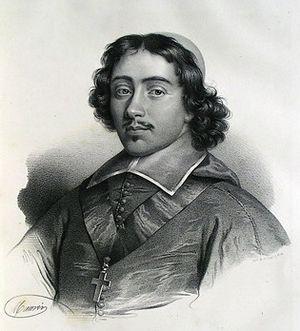
Jean-François Paul de Gondi, cardinal de Retz [ʁɛ] est un homme d'État, homme d'Église et écrivain français, né le 20 septembre 1613 à Montmirail et mort le 24 août 1679 à Paris. Il est notamment célèbre pour ses Mémoires.